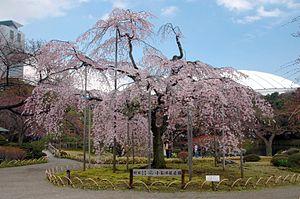
Koishikawa Kōraku-en est un jardin japonais situé à proximité du Tokyo Dome dans le quartier de Koishikawa de l'arrondissement de Bunkyō, à Tōkyō. Il comporte un lac central et plusieurs petites collines, ce qui en fait un lieu de promenade apprécié, et typique des jardins de promenade de l'époque d'Edo. C'est le jardin le plus ancien de Tōkyō. Son aménagement a été entrepris en 1629 par Yorifusa Mito, neuvième fils de Ieyasu Tokugawa, daimyo et fondateur de la famille Mito du clan Tokugawa. Il a été poursuivi par son successeur, Mitsukuni Mito, avec l'aide de Shu Shinsui, un lettré confucéen de la dynastie Ming réfugié au Japon. Plusieurs paysages de Chine et du Japon y sont évoqués ou reproduits en miniature. Il occupait 25 hectares à l'origine, mais l'urbanisation de Tōkyō a réduit sa taille à 7 hectares.